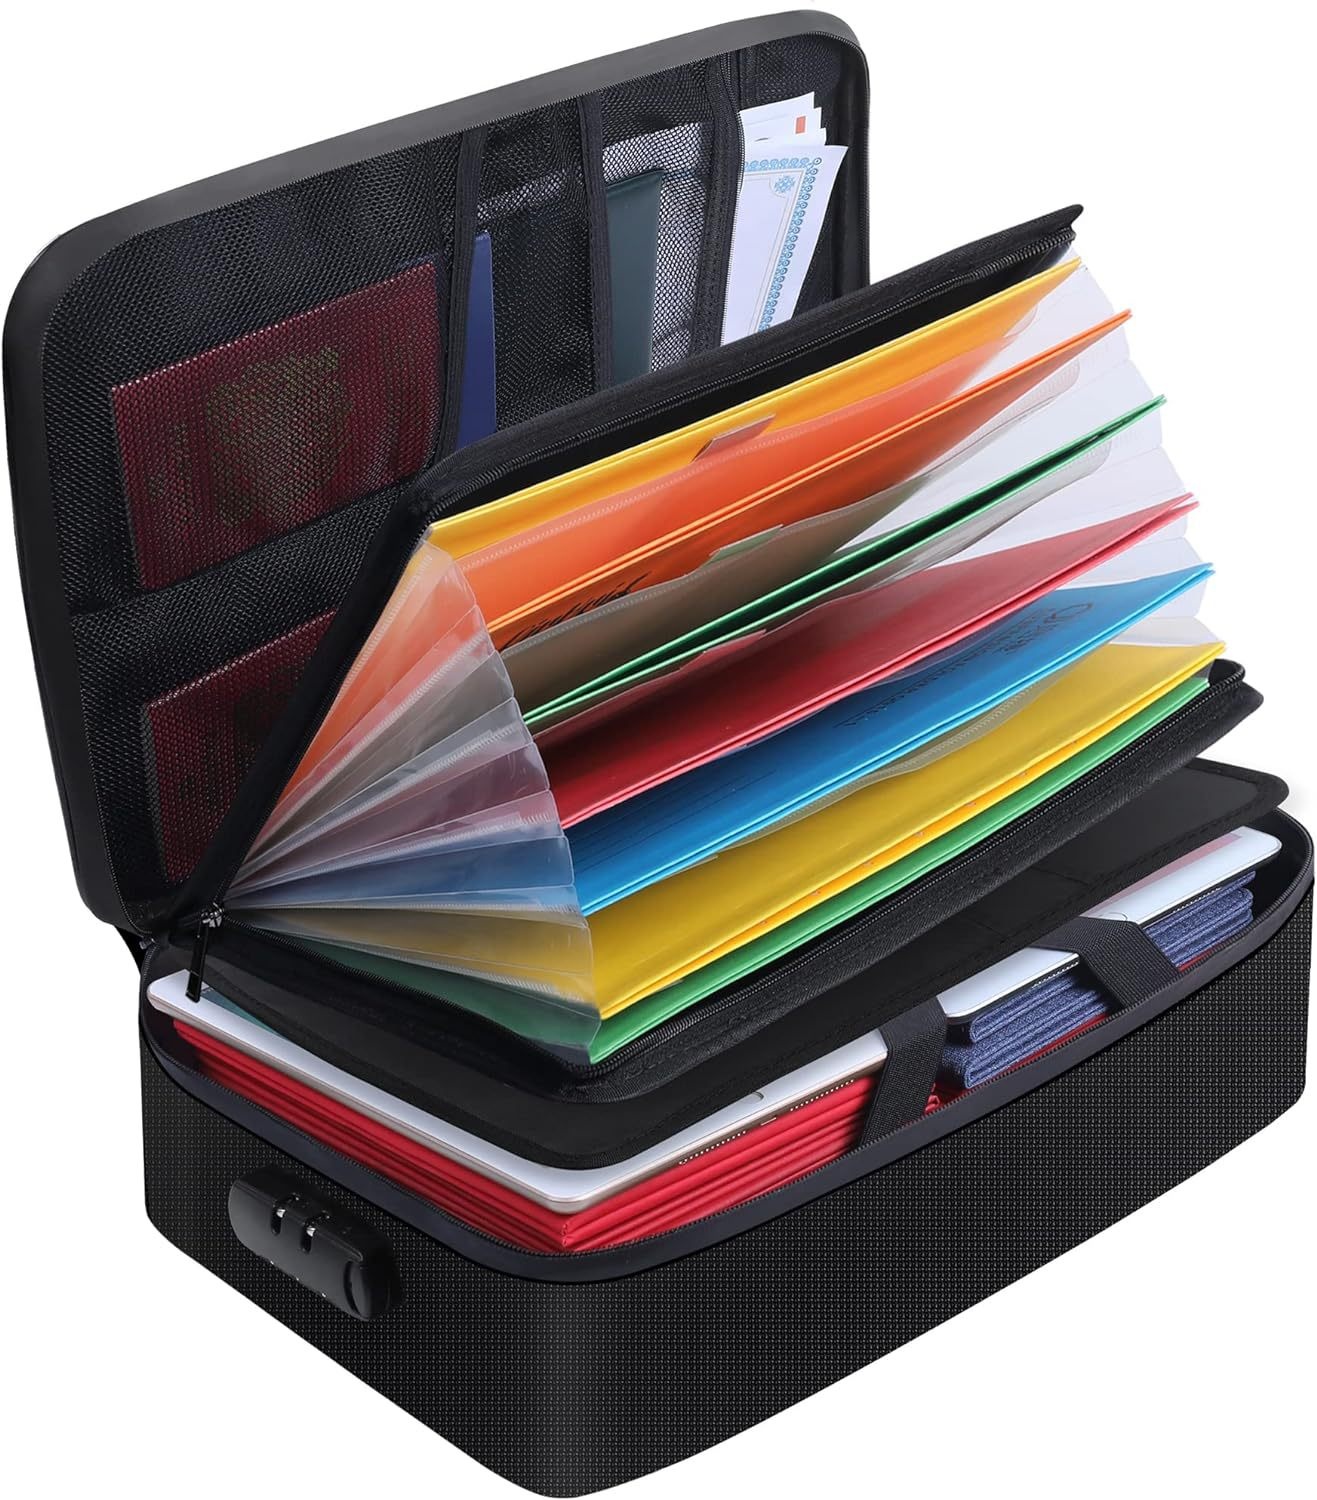
✨Aufbewahrungstasche mit hohem Fassungsvermögen
Brand: beiiry
Alle Ihre wichtigen Dokumente, vom Reisepass bis zu großen Dokumenten, können darin aufbewahrt werden, und jedes Dokument hat ein eigenes Fach! 🔥 Schwarz （Feuerbekämpfung） Feuerfester und wasserdichter Safe 30 Fächer für die gesamte Aufbewahrung Zahlenschloss Schnittfest Tragbar ⭐Dies ist ein einzigartiger Stil, der feuerfest sein kann, was sich von anderen Dokumententaschen unterscheidet, keine Angst vor Feuer kann Ihre Dokumente vollständig zu schützen, verwendet es das Material der neuen feuerfesten Verbundwerkstoff Flüssigkeit Silikon Glasfasergewebe. Sie hilft Ihnen, Ihre Sachen aufzubewahren und verhindert, dass sie durcheinander geraten und verloren gehen. Mit dieser Aufbewahrungstasche haben Sie Ihre Sachen auf einen Blick im Blick, praktisch und auf jeden Fall einen Kauf wert! Hauptmerkmale MATERIAL UNDURCHLÄSSIG Diese Tasche ist aus Oxford-Gewebe gefertigt, das robust, langlebig und wasserdicht ist, so dass Ihre wichtigen Gegenstände sicher und trocken bleiben. EINFACHES UND STILVOLLES REISEN Mit diesem Organizer für Reisedokumente können Sie alle Ihre wichtigen Dinge an einem Ort aufbewahren und sofort verwenden. Ideal für das Büro, damit Sie alles griffbereit haben oder unterwegs alles mitnehmen können, was Sie brauchen, egal wo Sie sind. Perfekt für die Reise. MEHRFACHER SICHERHEITSSCHUTZ Feuerfester Verschluss, stabiler Griff für sichere Aufbewahrung und Transport. Dank des breiten Griffs an der Rückseite lässt sich die Tasche in den Griff eines Koffers verwandeln. Die Mehrzweckkonfiguration kann viele Dinge aufnehmen, ohne sich sperrig oder überladen zu fühlen. DAS PERFEKTE GESCHENK Sie können ihn nicht nur zu Hause, im Büro, im Auto, im Tresor oder im Abstellraum verwenden, sondern auch beim Camping, auf Reisen und bei verschiedenen Outdoor-Aktivitäten. Natürlich ist es auch eine gute Wahl als Geschenk für Ihre Familie, Kunden oder Freunde. Szenarien verwenden Wird für Studentenausweise, Konferenzunterlagen, Familiendokumente, Reisepässe und vieles mehr verwendet. Technische Daten Materialien aus Oxford-Gewebe Gewicht des Produkts 394g Farben Grau, Marineblau, Schwarz Größe der Verpackung 39CM × 29CM × 2CM/15.4IN × 11.4IN × 0.8IN Inhalt des Pakets Aufbewahrungstasche mit großem Fassungsvermögen × 1
Category: Office Supplies > Filing & Organization > Portfolios & Padfolios > Padfolios